1946 World Series

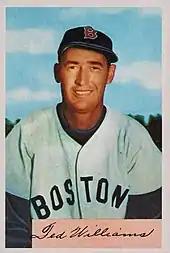
Ted Williams

Ted Williams hit a RBI single, his only RBI of the whole Series, in the first off Howie Pollet. After the Cardinals tied the game in the second on Harry Walker's RBI double after an error off Joe Dobson, Don Gutteridge's RBI single off Al Brazle in the bottom of the inning put the Red Sox back up 2–1. Leon Culberson's home run in the sixth made it 3–1 Red Sox. Next inning, after a double, strikeout and intentional walk, Pinky Higgins's RBI double made it 4–1 Red Sox. After another intentional walk loaded the bases, shortstop Marty Marion's errant throw to second on Roy Partee's ground ball allowed two more runs to score. Dobson allowed a two-run single in the ninth to Harry Walker before retiring Marion to end the game and put the Red Sox one win away from the championship.